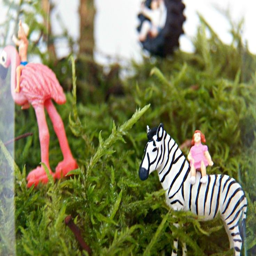
the grand ride in a terrarium !